Chesapeake Western Railway

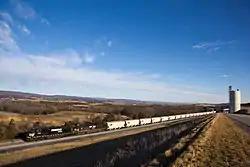
A Norfolk Southern Railway grain train on the Chesapeake Western Railway in Linville, Virginia in 2012.

As a wholly owned subsidiary of Norfolk Southern (NS), the Chesapeake Western is used by NS trains hauling agricultural products, paper, and other manufactured items. It consists of two lines that intersect in Harrisonburg: